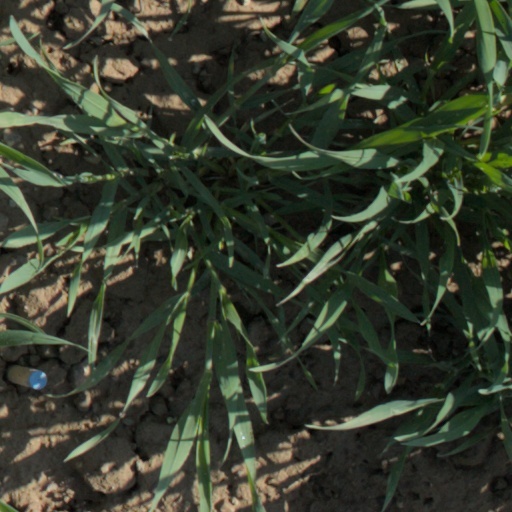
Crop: wheat